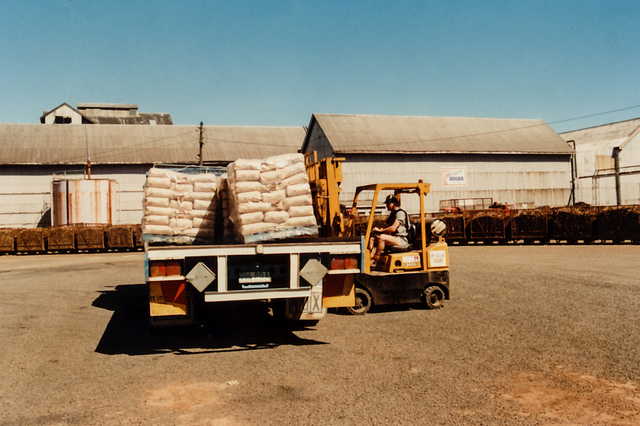
A forklift unloading pallets from a truck outside

A forklift removing a palette of goods form a truck.

A person drives a yellow tractor to a truck.

The fork lift operator is loading a truck.